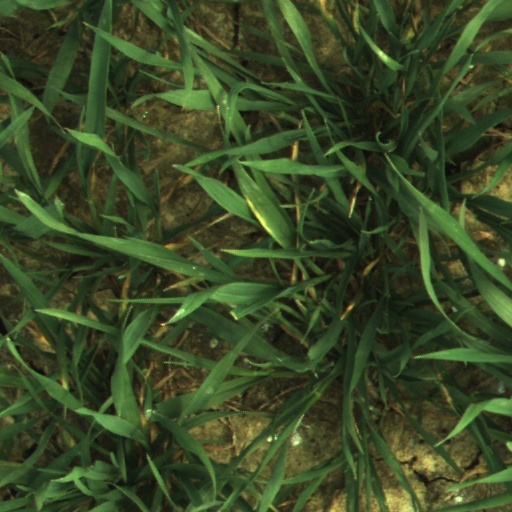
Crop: wheat